Pim Fortuyn

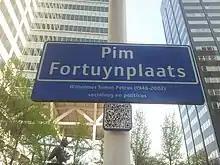
"Pim Fortuynplaats" square in Rotterdam which was named after Fortuyn

On 9 February 2002, additional statements made by him were carried in an interview with "Volkskrant" during his leadership of the Livable Netherlands party. Fortuyn argued that Islamic culture would deem him "less than a pig" for being a Christian and a homosexual. He said that the Netherlands, with a population of 16 million, had enough inhabitants, and the practice of allowing as many as 40,000 asylum-seekers into the country each year had to be stopped. The actual number for 2001 was 27,000, down slightly on the previous year. Fortuyn also argued that he would not allow any more Muslim immigrants into the Netherlands if it were legally possible. He claimed that if he became part of the next government, he would pursue a restrictive immigration policy while also granting citizenship to a large group of illegal immigrants, saying that he did not intend to "unload our Moroccan hooligans" onto the Moroccan King Hassan. Hassan had died three years earlier. He considered Article 7 of the constitution, which asserts freedom of speech, of more importance than Article 1, which forbids discrimination on the basis of religion, life principles, political inclination, race, or sexual preference. Fortuyn also distanced himself from Hans Janmaat of the Centrum Democraten, who in the 1980s wanted to remove all foreigners from the country and was repeatedly convicted for discrimination and hate speech.